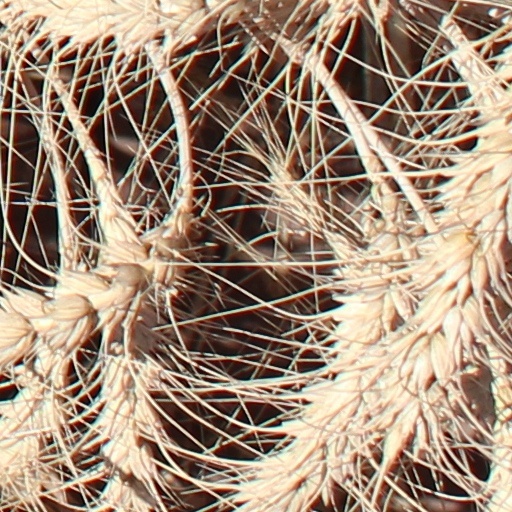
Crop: wheat